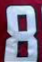
Number: 8